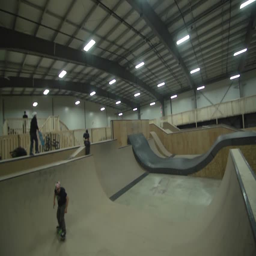
indoor extreme sports in a skatepark